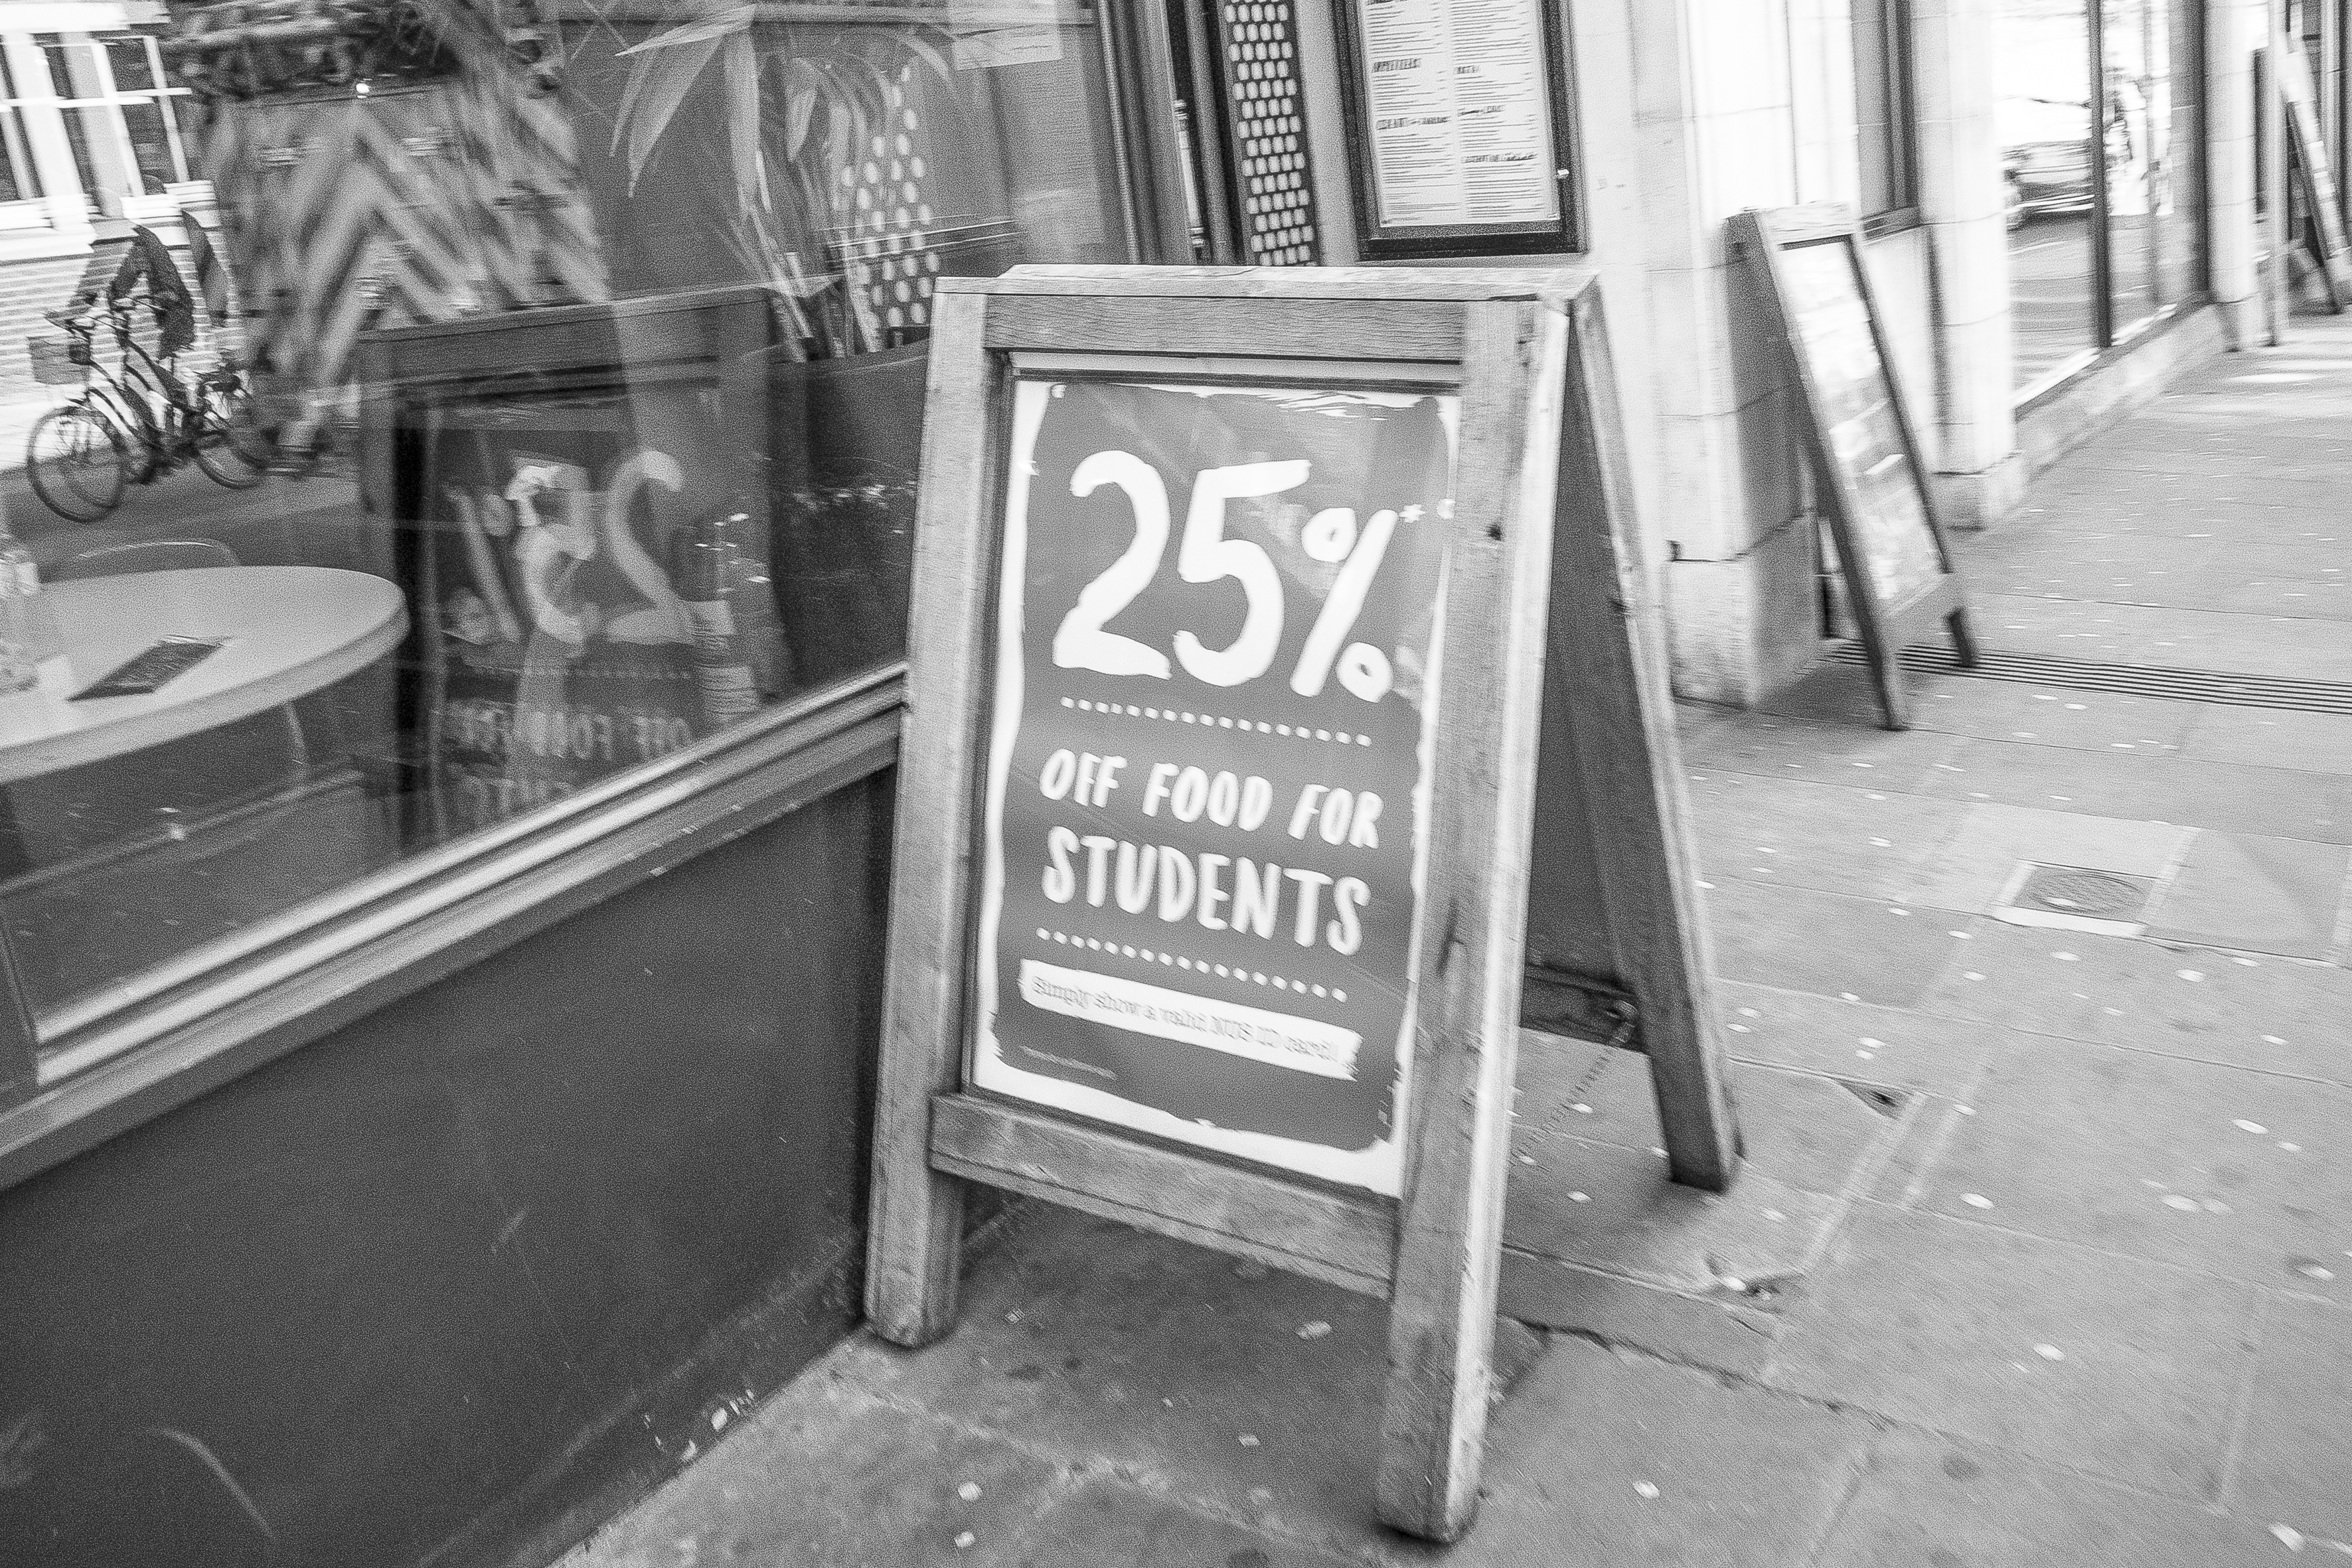
black and white, road, white, street, urban, travel, fujifilm, black, monochrome, uk, england, bw, blackandwhite, blackwhite, ngc, photograph, noiretblanc, fuji, oxford, fujixt1, fujix, monochrome photography